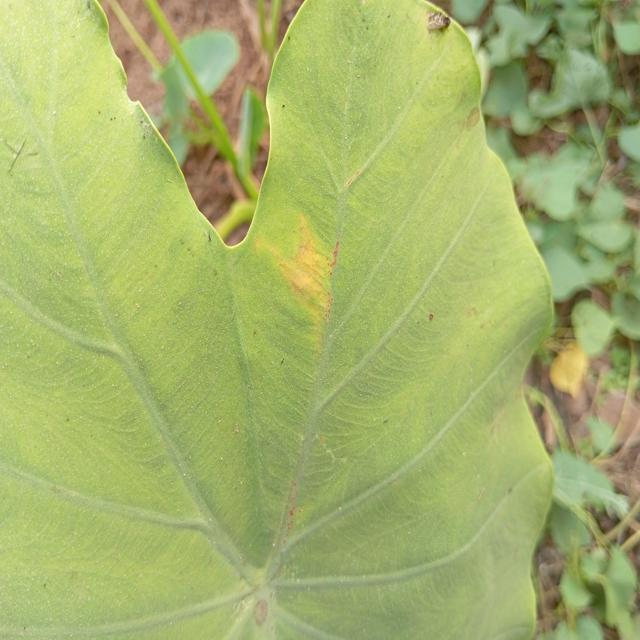
Label: Mid_Blight